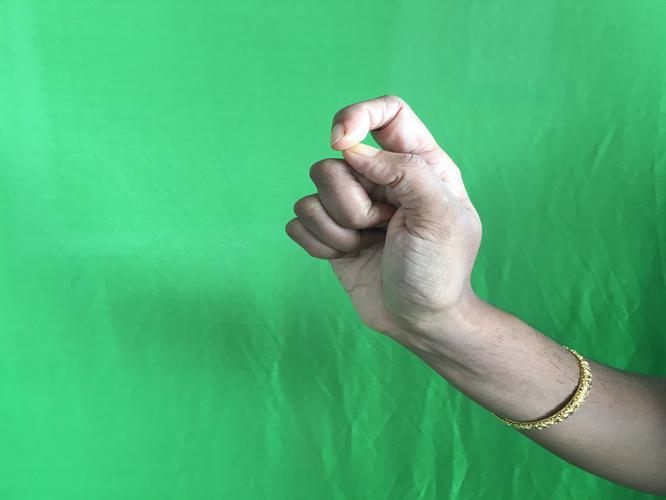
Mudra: Kapith
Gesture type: single_hand